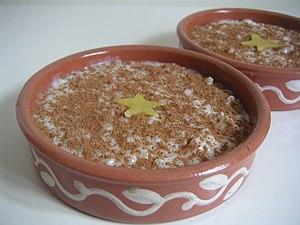
Riz au lait. Il est fait avec du lait et du riz rond espagnol, sans beurre ni crème, parfumé avec de la cannelle et éplunches d'agrumes, et saupoudré de cannelle en poudre.